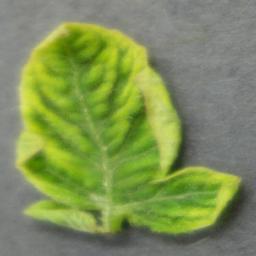
Label: Tomato___Tomato_Yellow_Leaf_Curl_Virus